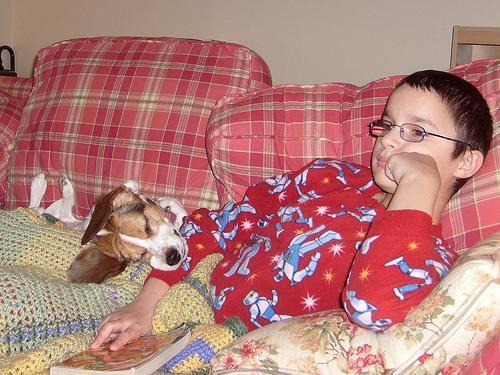
beagle